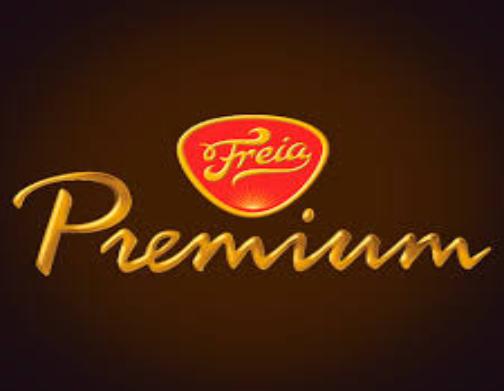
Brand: Freia
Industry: Food